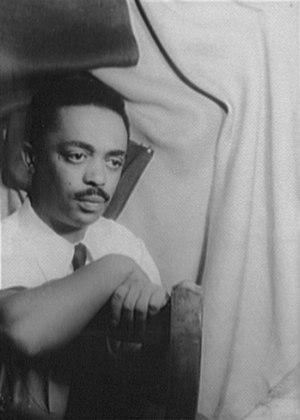
Peter Abrahams est un romancier sud-africain de langue anglaise, né à Vrededorp en banlieue de Johannesburg le 3 mars 1919 et mort le 18 janvier 2017 dans la paroisse de Saint Andrew.